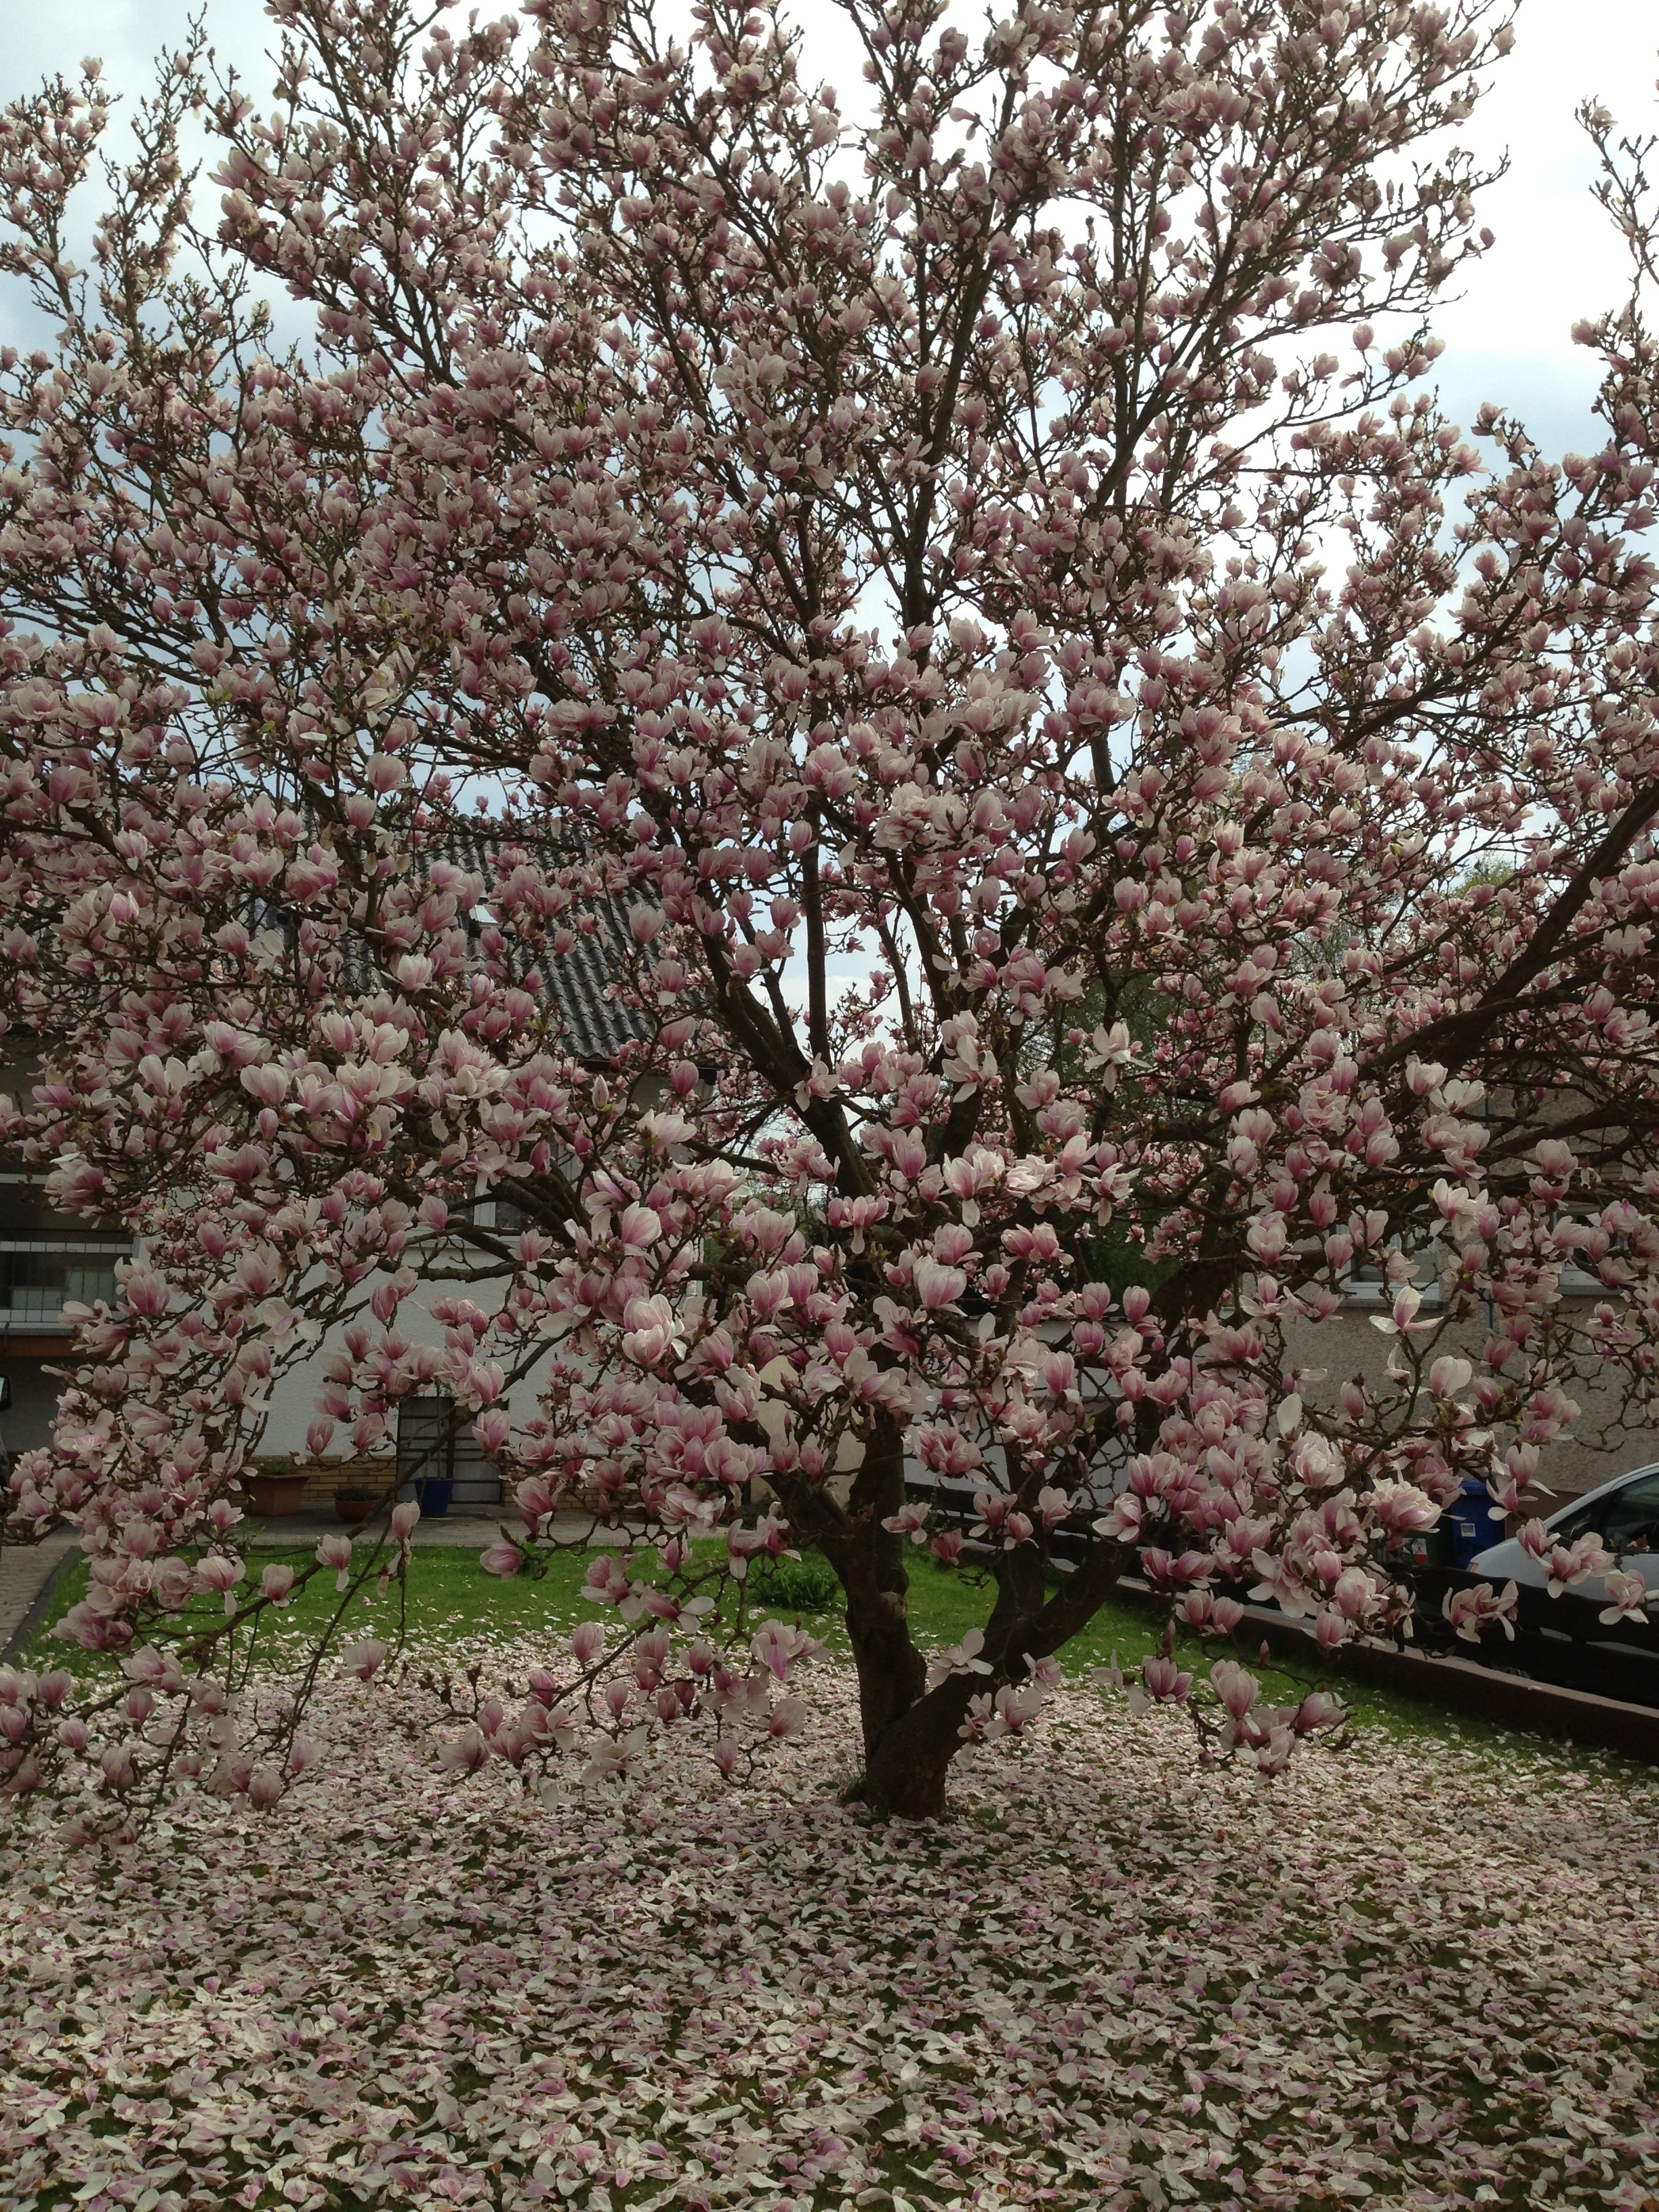
tree, branch, blossom, plant, flower, bloom, spring, produce, botany, cherry blossom, shrub, magnolia, flowering plant, woody plant, land plant